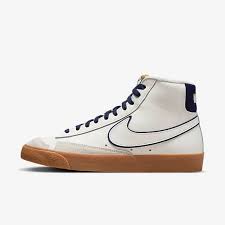
Label: Sneaker